Lee Cha-man

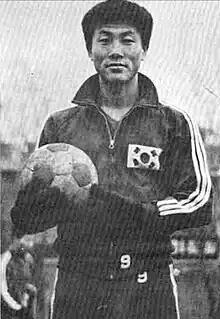
Lee in 1971

Lee Cha-man (born 30 September 1950, Gimhae) is a former South Korean footballer and football manager who managed for Busan Daewoo Royals and South Korea national team.